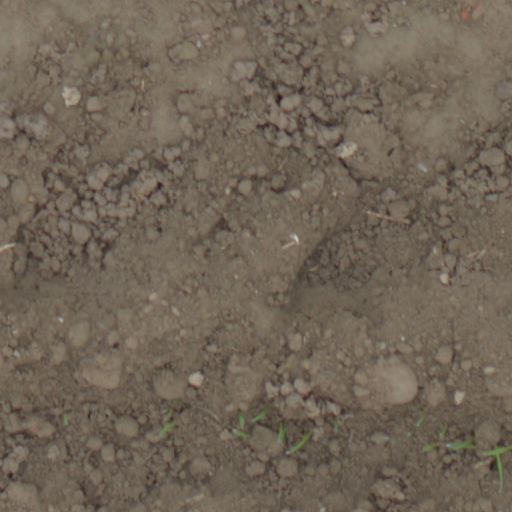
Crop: wheat